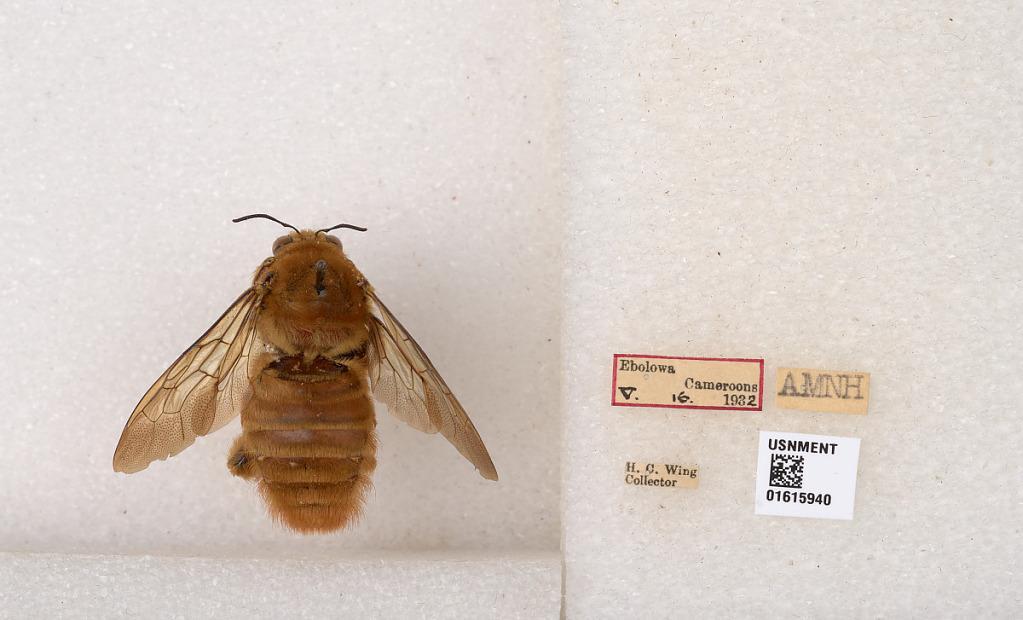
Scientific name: Xylocopa (Koptortosoma) nigrita (Fabricius)
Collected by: Windheim
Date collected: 1932-5-16
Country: Cameroon
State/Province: South
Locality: Ebolowa